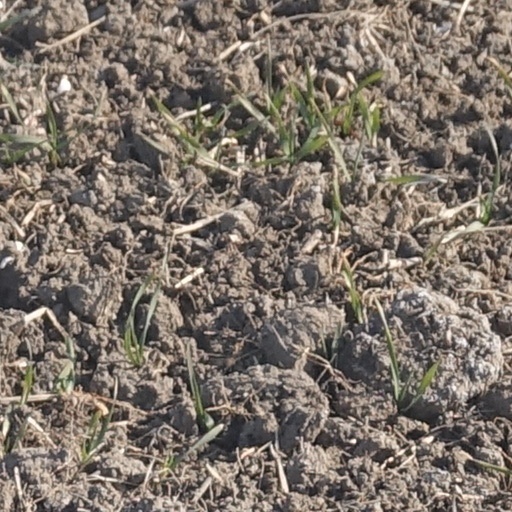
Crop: wheat